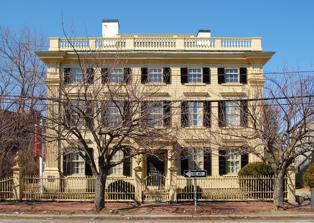
Building: Peirce–Nichols House
Country: United States of America
Year built: 1782
Historic house in Massachusetts, United States United States historic place Peirce–Nichols House U.S. National Register of Historic Places U.S. National Historic Landmark U.S. Historic district Contributing property Show map of Massachusetts Show map of the United States Location Salem, Massachusetts Coordinates 42°31′22″N 70°54′0″W / 42.52278°N 70.90000°W / 42.52278; -70.90000 Built 1782 Architect McIntire, Samuel Architectural style Georgian, Federalist Part of Chestnut Street District ( ID73000312 ) NRHP reference No. 68000041 Significant dates Added to NRHP November 24, 1968 Designated NHL November 24, 1968 Designated CP August 28, 1973 The Peirce–Nichols House is a historic house museum located at 80 Federal Street in Salem , Massachusetts .  Designed early in the career of noted Salem builder Samuel McIntire (1757–1811), and modified later by him, the building gives a unique view into the methods and styles of McIntire.  It was designated a National Historic Landmark in 1973 for its significance as an early masterwork of one of the country's first recognized master builders.  It is now owned by the Peabody Essex Museum . History Jerathmiel Peirce (1747–1827), began his career as a leather dresser. In about 1778, he formed a partnership with Aaron Waite, and purchased a two-gun schooner, the Greyhound , to serve as a privateer against British merchant vessels in the Revolutionary War. The partnership prospered, and over the next half a century, purchased/built at least 10 vessels, sending them to ports around the world. In 2000, the National Park Service had a full-scale replica of one of the Waite & Peirce ships built, the Friendship of Salem , which is the centerpiece of Salem Maritime National Historic Site. Waite and Peirce were also major investors in the newly incorporated Beverly Bank, and were members of Salem's merchant aristocracy. Salem was a major center of trade in the early 1800s, and as a result of this, was the home of America's first millionaire, and on a per-capita basis, was the richest city in America. Peirce went from humble beginnings to owning one of the finest homes in Salem. Interior of the Peirce–Nichols House. McIntire did many of the fine woodworking details himself. In 1779, Peirce purchased a large lot in Salem, and in about 1782, he engaged Samuel McIntire to design and build his home there. The property he owned went all the way to the banks of the North River, where his ships tied up and he had a counting house. The house is known to have been completed by 1784, when city tax records show Peirce being assessed for a completed house. Peirce later suffered financial misfortune and was forced to sell the house. It was purchased by friends, who willed it to the children of George and Sally (Peirce) Nichols. The house remained in the Nichols family until 1917, when it was sold to the Essex Institute , predecessor to the Peabody Essex Museum . It was opened to the public in the late 1930s after the last of the Nichols owners died. The Friendship of Salem McIntire patterned the design of the house fairly closely on patterns found in the Builder's Treasury of Batty Langley , published in 1740. As a result, the house has late Georgian styling. This was altered in some portions in 1801, when Peirce again hired McIntire to redo the hallway east parlor in preparation for the wedding of his daughter Sally to George Nichols. This area features the lighter Federal styling that was being popularized by architect Charles Bulfinch . View from the side (HABS photo, 1940) The house property was declared a National Historic Landmark in 1968, cited as a particularly elegant example of late Georgian craftsmanship, and for its association with McIntire. It is also a contributing element of Salem's Chestnut Street District . Description The Peirce–Nichols House is a three-story wood-frame building sheathed in clapboards. It has a low pitch hipped roof that is encircled by a low balustrade at the cornice, which further has a central flat section that functions as a roof deck and is also surrounded by a balustrade.  The corners of the building are decorated by fluted Doric pilasters rising the height of the building.  The front entry is in the center bay (of five), and is sheltered by a pedimented porch supported by Doric columns set on a brownstone step.  Large twin chimneys rise through the interior of the house.  The windows on the first two floors feature 6 over 6 sashes, while the third floor has typical foreshortened 3 over 6 sashes. Behind the house is a carriage house which is thought to date from the same time as the house.  Its symmetrical front facade is divided into three sections, the center one featuring a projecting triangular pediment.  The flanking sections are also pedimented, and are punctuated by round arched openings topped by keystones. See also List of historic houses in Massachusetts List of National Historic Landmarks in Massachusetts National Register of Historic Places listings in Salem, Massachusetts National Register of Historic Places listings in Essex County, Massachusetts References